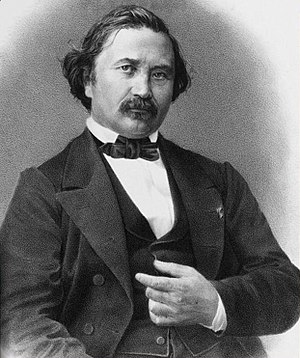
Joseph Bertrand
Joseph Louis François Bertrand var en fransk matematiker.